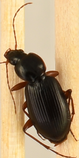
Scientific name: Synuchus impunctatus
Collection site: Harvard Forest & Quabbin Watershed NEON (HARV), plot HARV_008